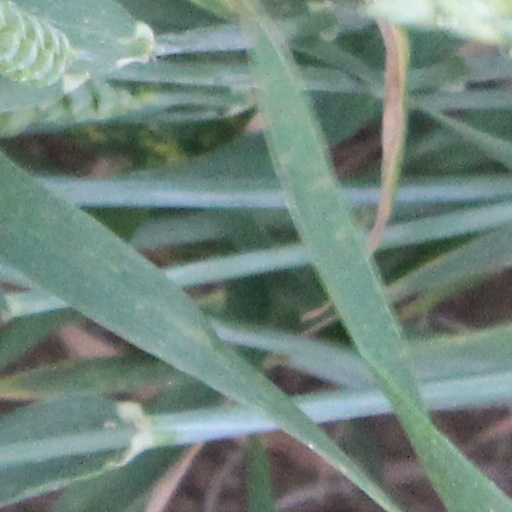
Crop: wheat